International rule (sailing)

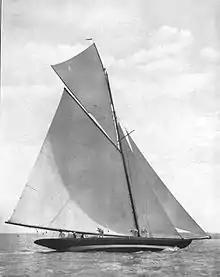
the 15mR "Ma'oona" in 1908

The word 'ton' and hence 'tonnage' originates from the word 'tun' which is a measure of volume equivalent to the size of a barrel which could contain 252 gallons of wine. In the UK, merchant sailing vessels were historically measured using Builder's Old Measurement to measure tonnage and taxed accordingly. Due to the difficulty with accurately measuring the internal volume of a sailing vessel with a hull of varying curvature, a set of distances at points on the hull was defined to be measured and entered into a formula which then defined the tonnage and hence the taxes to be paid to the government of the day. It did not matter that the tonnage measurement was not an exact measure of volume because all vessels were measured using the same basis which gave an equitable basis for determining tax.